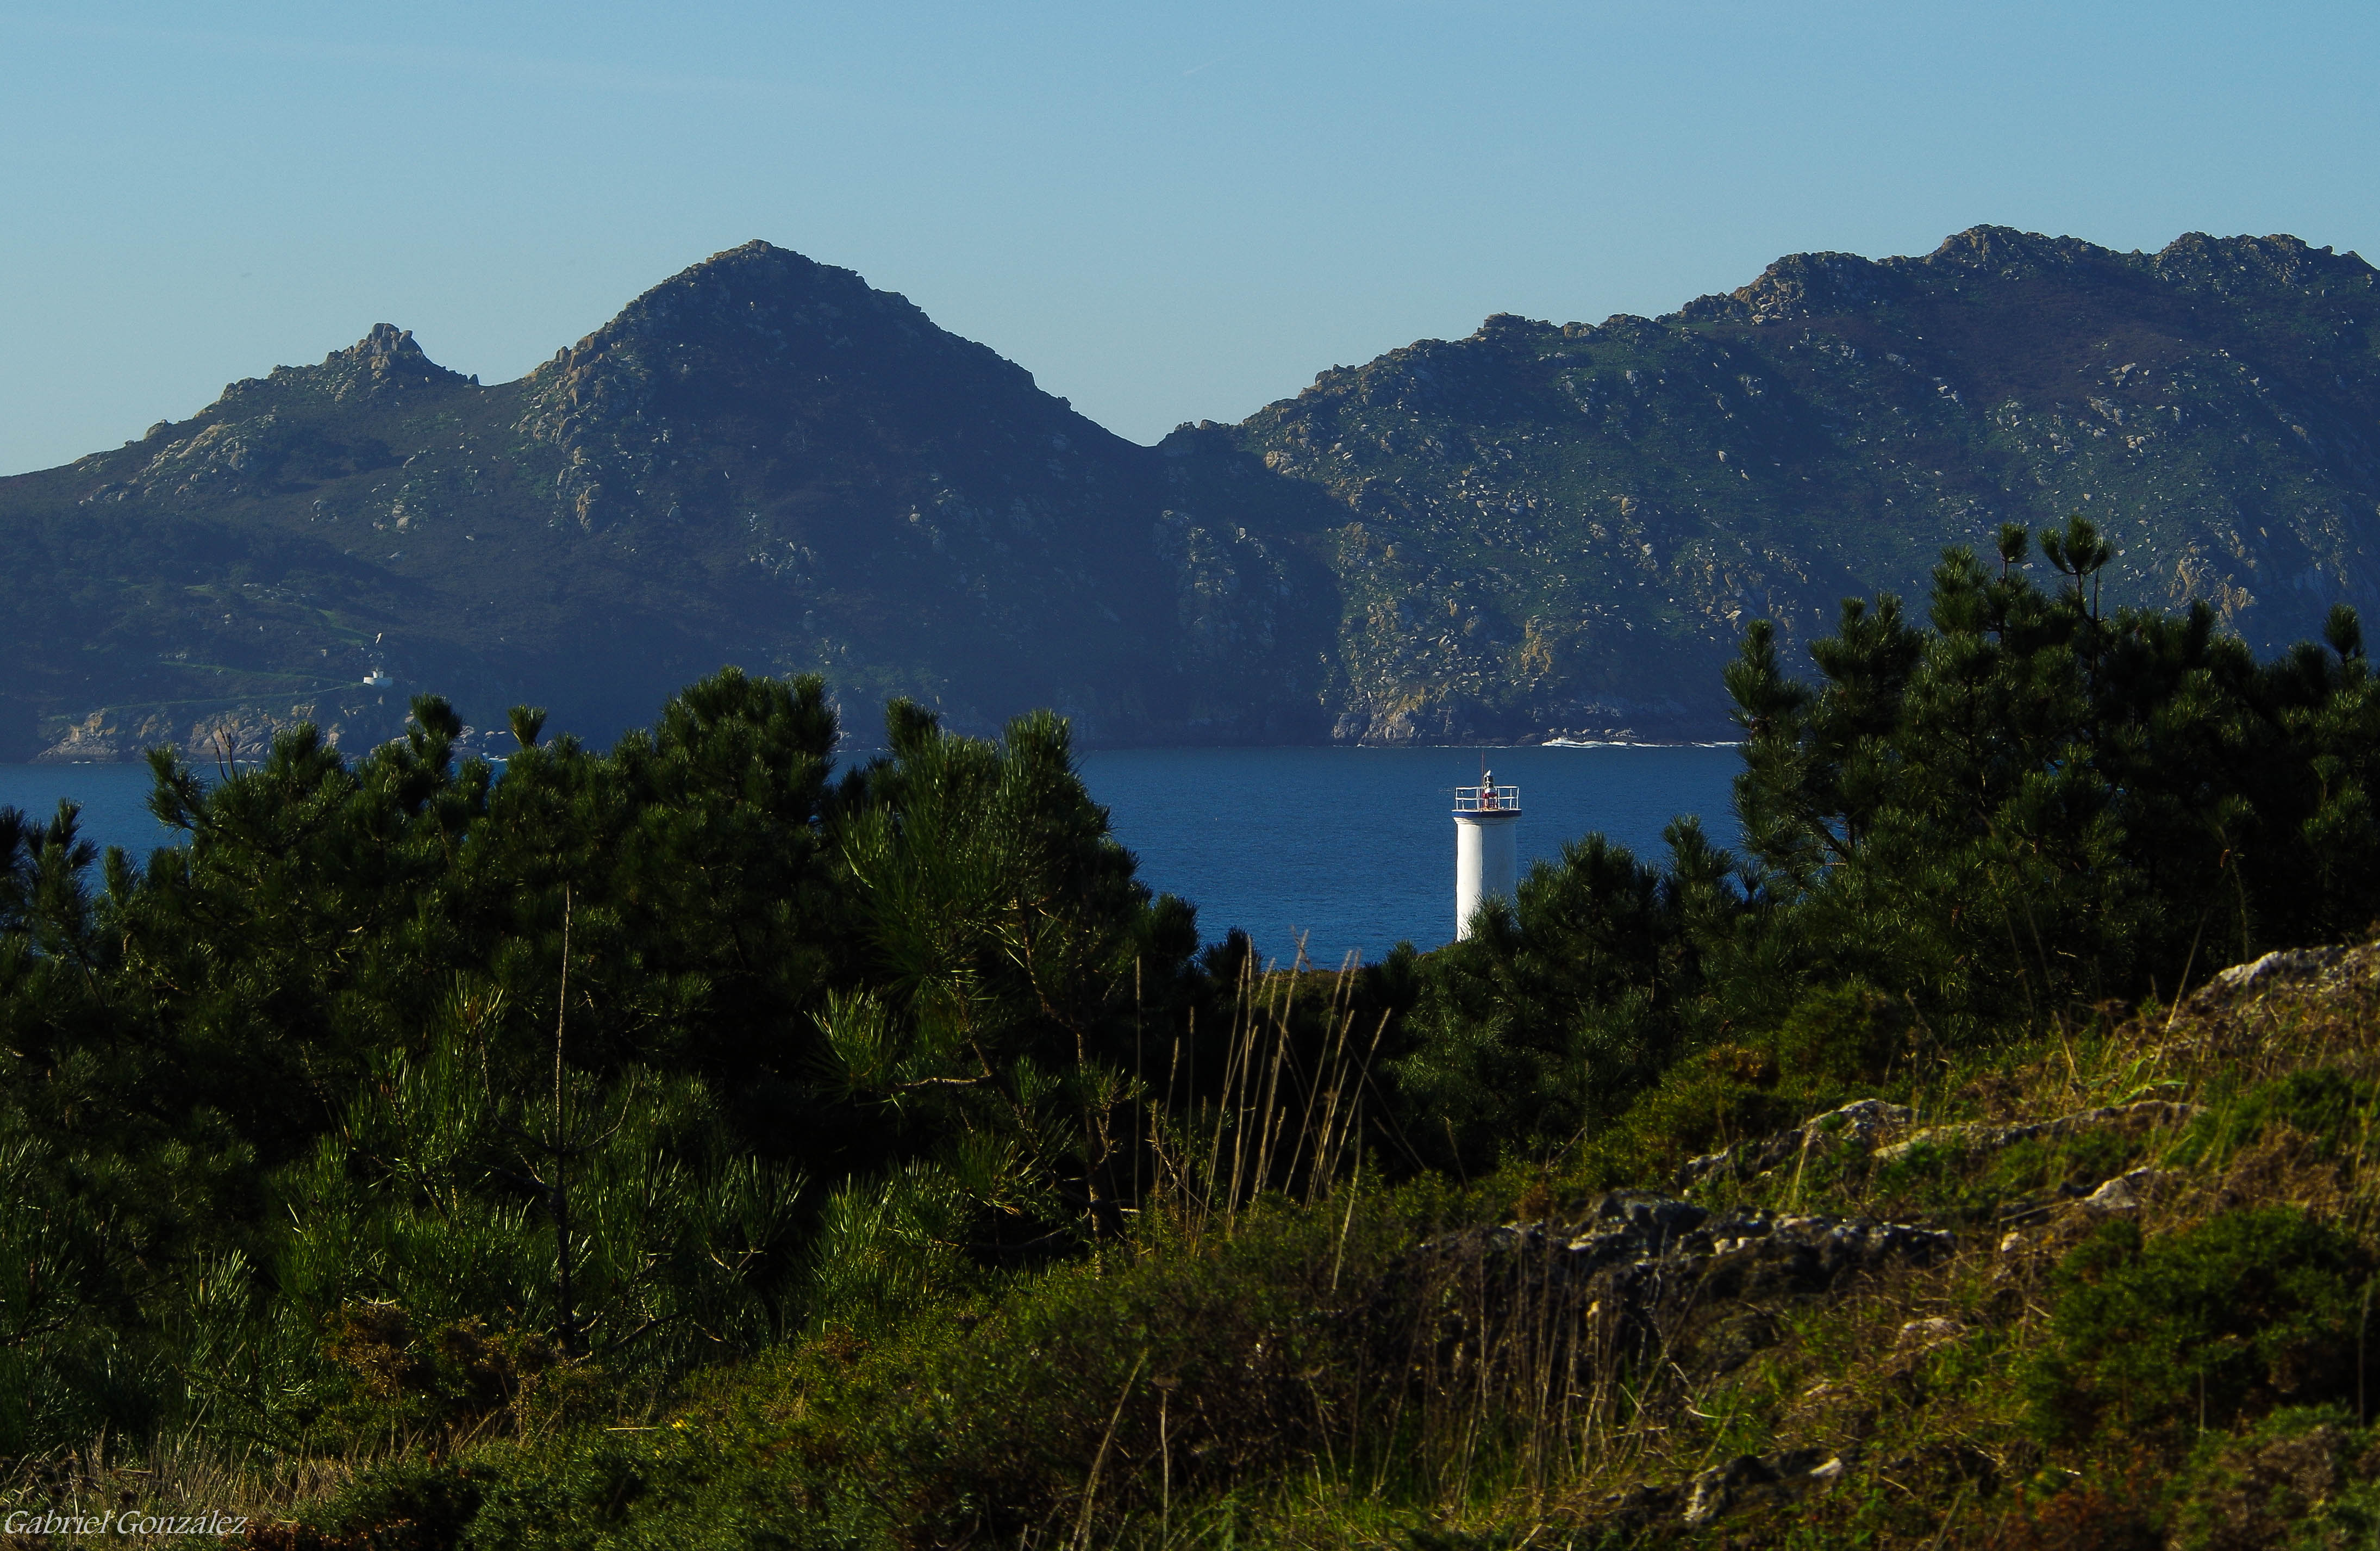
landscape, tree, nature, forest, wilderness, walking, mountain, trail, hill, lake, adventure, valley, mountain range, reservoir, highland, terrain, ridge, summit, spain, alps, plateau, galicia, pontevedra, paisajes, fell, loch, ecosystem, espana, ggl1, gaby1, vigo, pentaxk30, pentax80320, cabodohome, landform, vigogaliciaespa a, geographical feature, atmospheric phenomenon, mountainous landforms